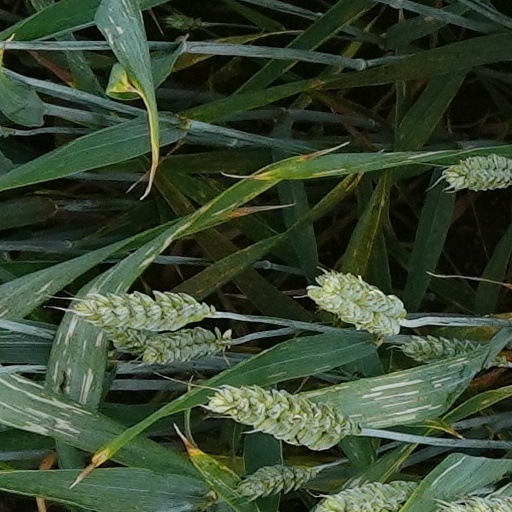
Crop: wheat